Astrapia

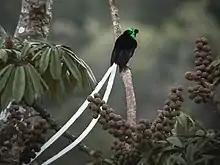
Ribbon-tailed Astrapia, Papua New Guinea

The five species of the genus "Astrapia" are endemic to New Guinea in the mountains of Volgelkop, the central ranges and the Huon Peninsula. Of these, three are allopatric—"A. nigra", "A. splendidissima" and "A. rothschildi". The other two—"A. mayeri" and "A. stephaniae—"overlap with each other at the margins of their respective elevation ranges in a small part of Papua New Guinea's central highlands.